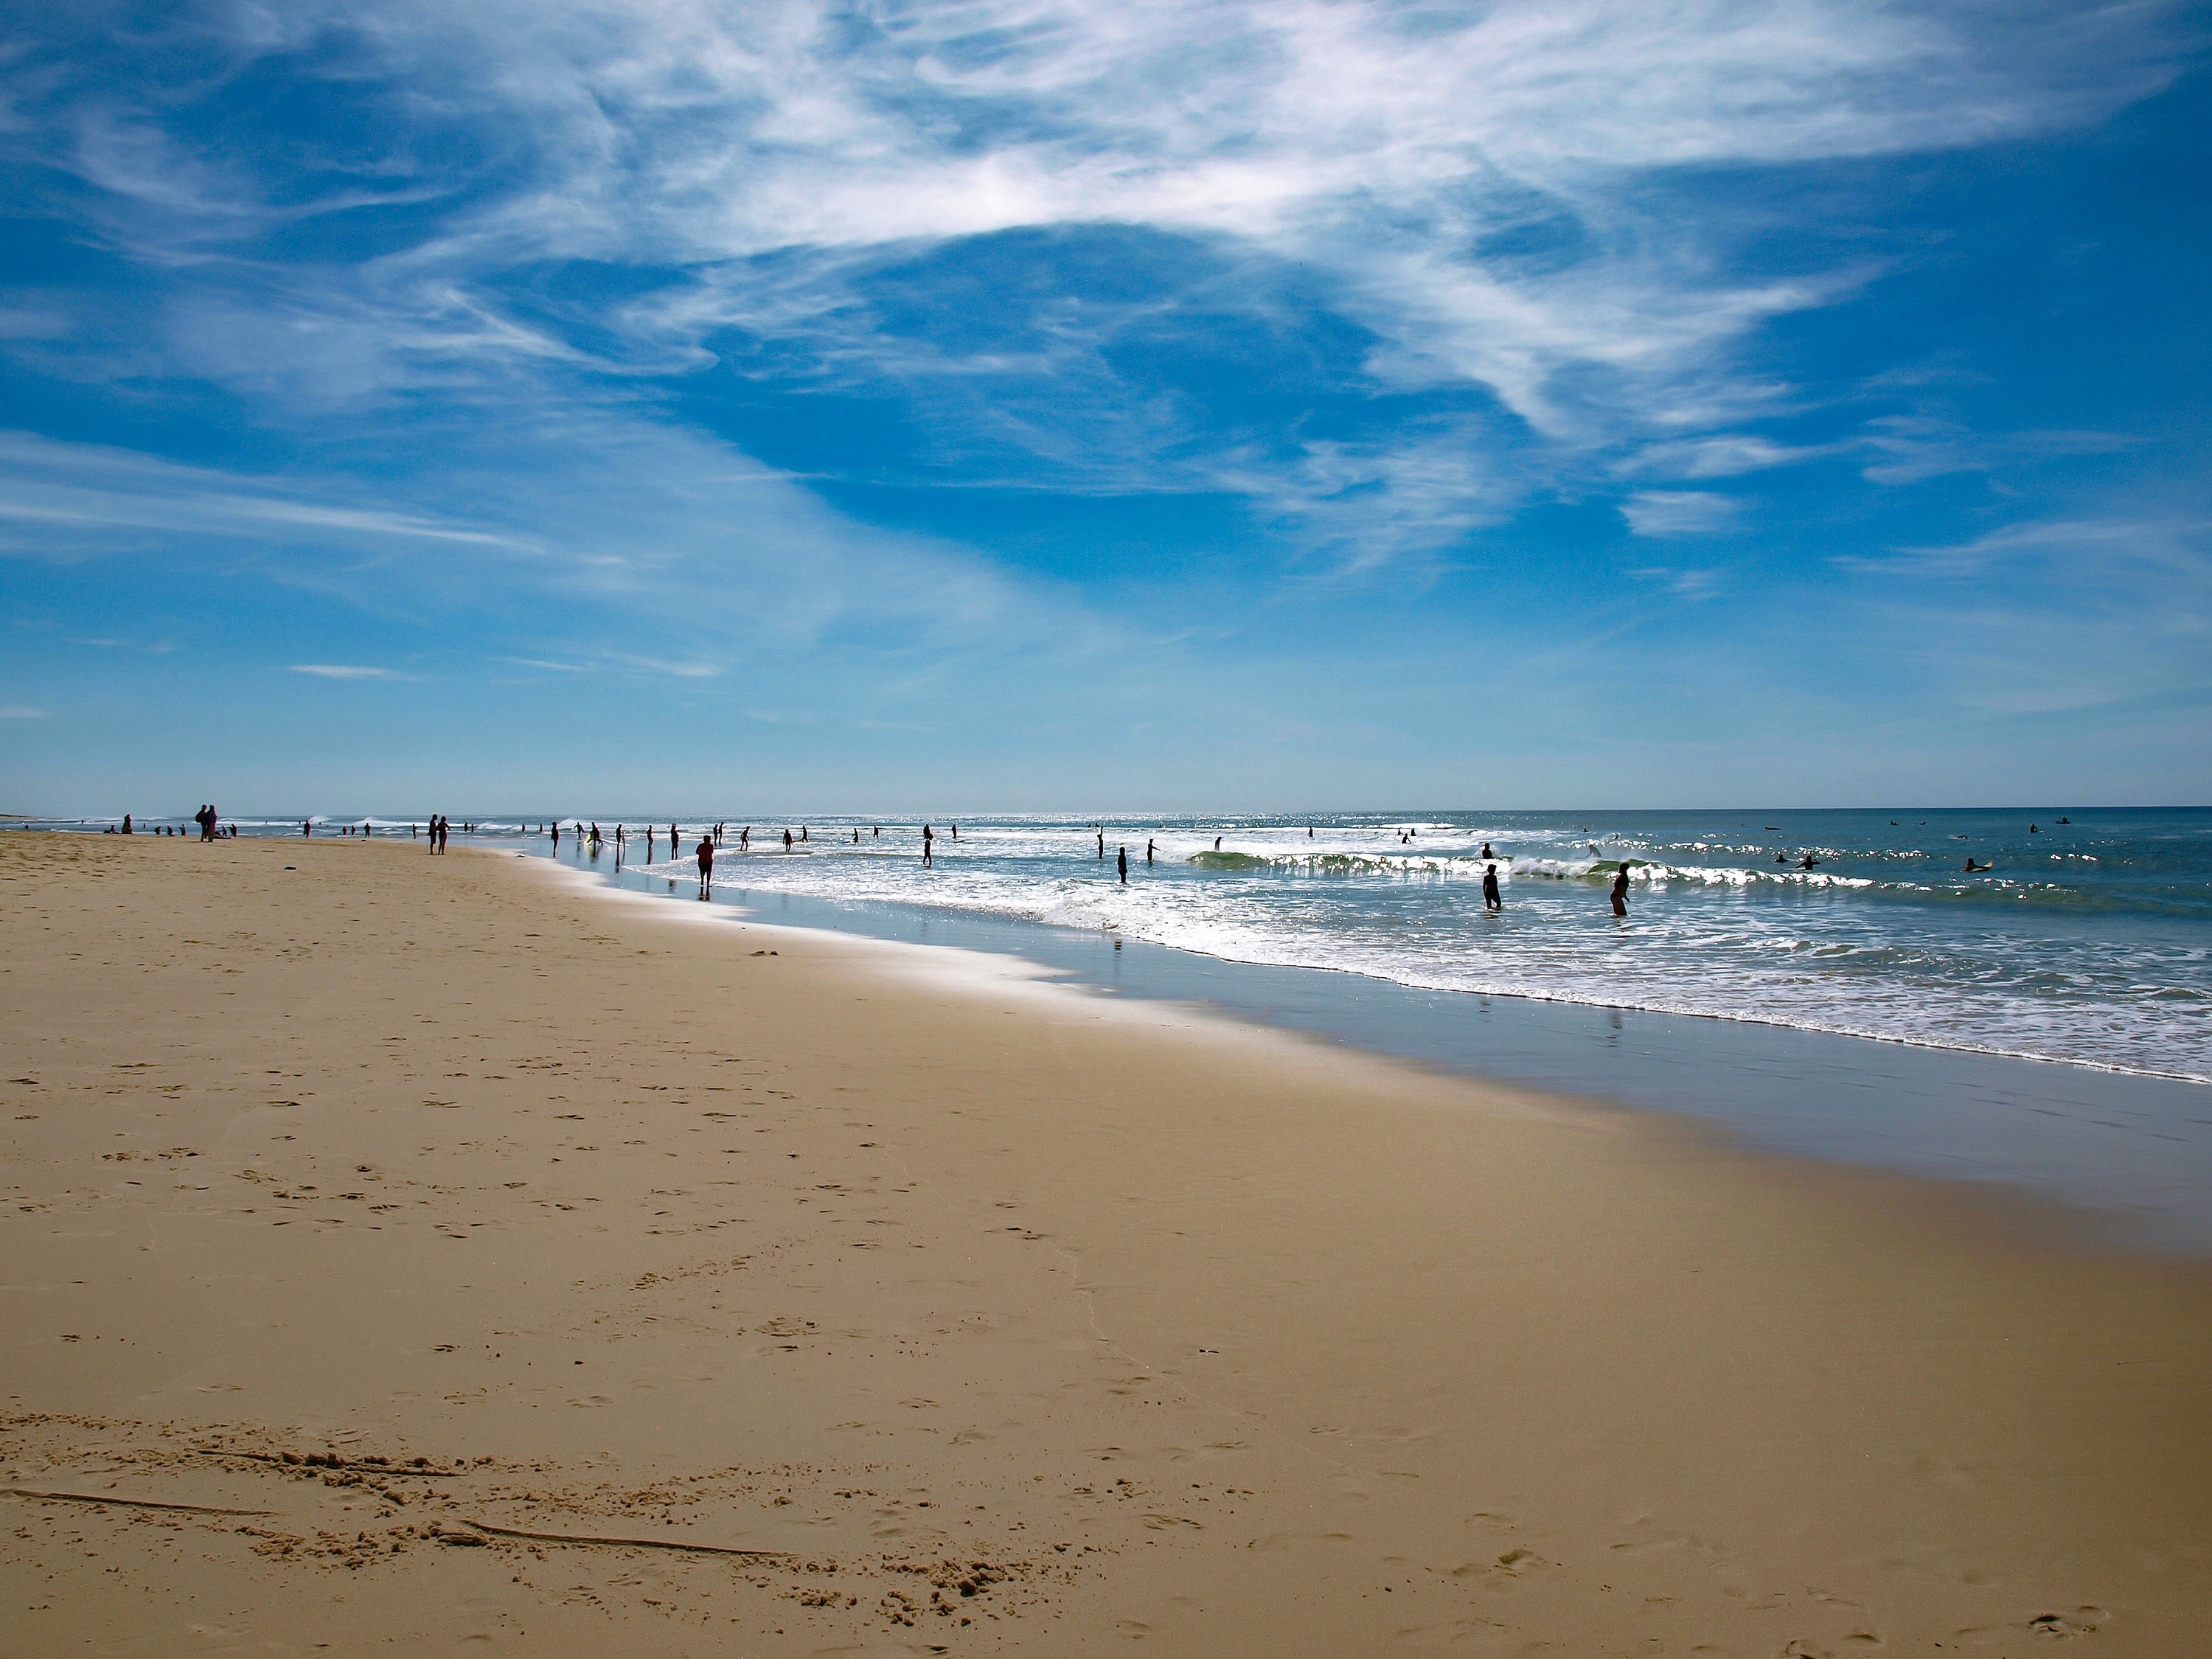
beach, landscape, sea, coast, sand, ocean, horizon, cloud, shore, wave, vacation, bay, material, body of water, scum, atlantic ocean, wind wave